Describe the emotion expressed in this image:  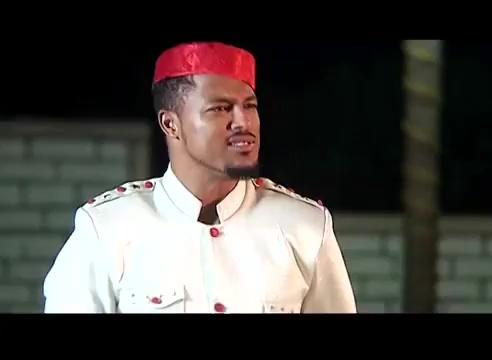
This person displays Suffering, valence and arousal with low intensity.